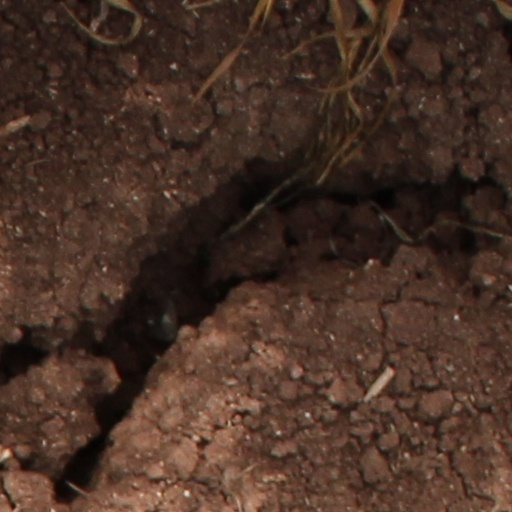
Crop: wheat